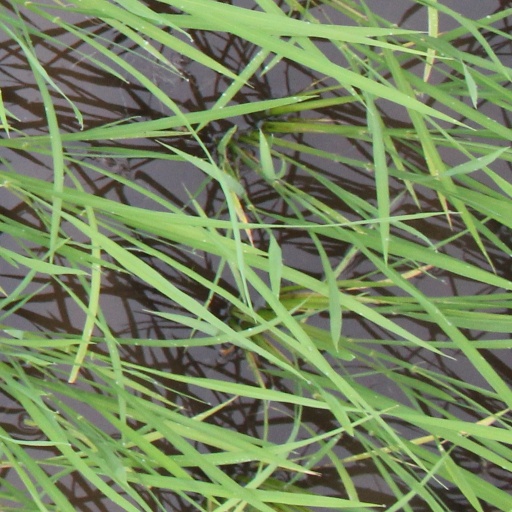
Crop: rice